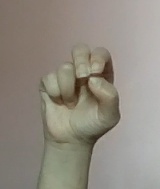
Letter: gaaf